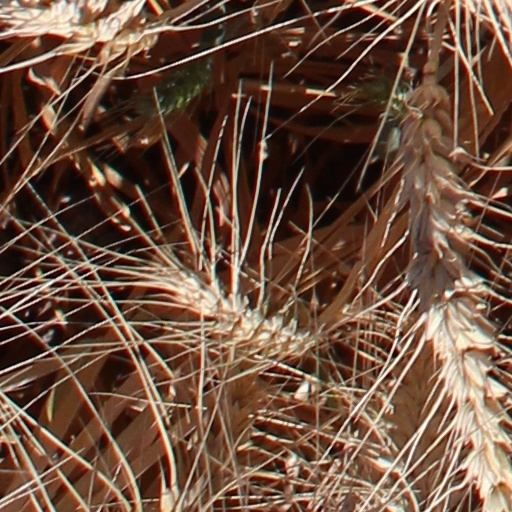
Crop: wheat